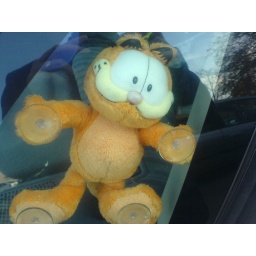
Garfield in the back window of my car